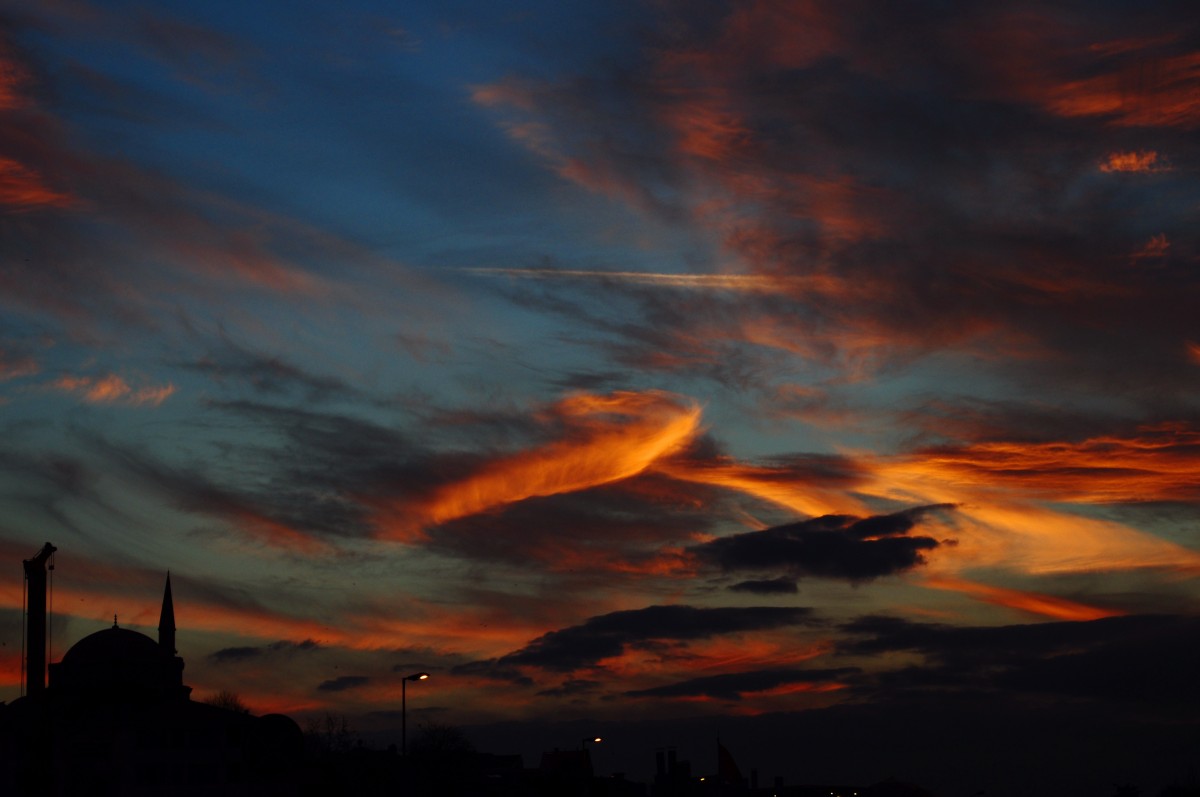
Tags: cloud, sunrise, sunset, dawn, atmosphere, dusk, evening, afterglow, meteorological phenomenon